Answer in natural language. Considering the relative positions, where is Doorway (highlighted by a red box) with respect to black dresser with multiple drawers (highlighted by a green box)? Choose between the following options: right or left
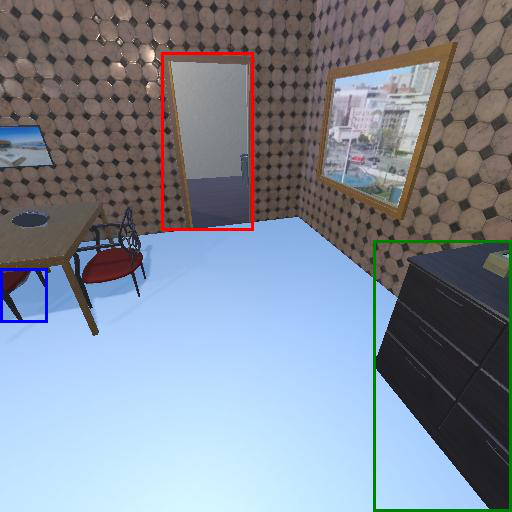
<answer>left</answer>